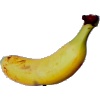
Label: Banana Lady Finger 1